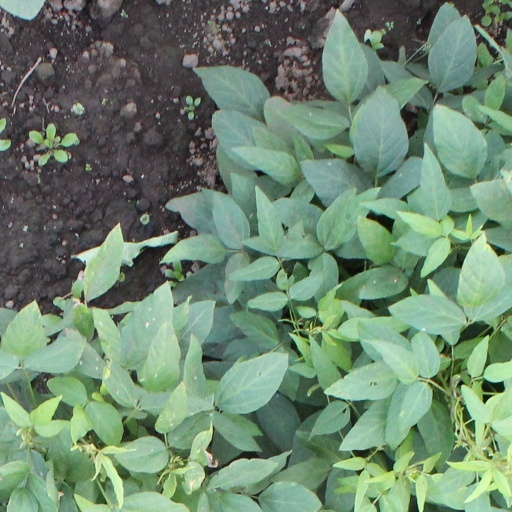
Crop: soybean